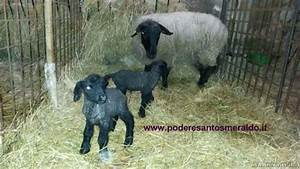
Label: pecora